Thomas Nkobi

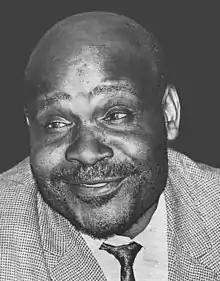

Thomas Titus Nkobi (22 October 1922 – 25 September 1994) was a senior leader of the South African African National Congress (ANC) and a key figure in the Anti-Apartheid movement. Until his death he was the Treasurer General of the ANC and also its Member of Parliament.